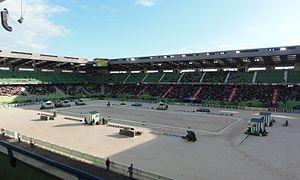
La carrière installée sur la pelouse du stade d'Ornano à Caen (Normandie, France) parcourue par Svetlana Kiseliova en selle sur Parish lors des Jeux équestres mondiaux, le 26 août 2014.
Les Jeux équestres mondiaux de 2014 sont une compétition d'équitation sportive organisée en Basse-Normandie en 2014. Le dossier a été retenu le 31 mars 2009 par la FEI pour l'organisation de ces Jeux équestres mondiaux. Les épreuves se sont déroulées du 23 août au 7 septembre 2014. Au total, 984 athlètes et 1243 chevaux ont participé à cette édition des JEM, devant 574 000 spectateurs au total.